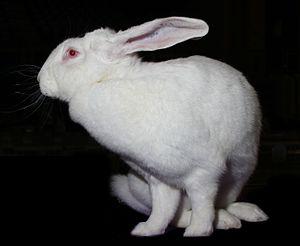
Lapin femelle Géant blanc du Bouscat au Salon de l'agriculture et de la nature de l'Essonne 2013 qui s'est tenu à Villebon-sur-Yvette en France.